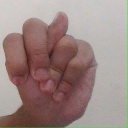
अक्षर: न